Environment of New Zealand

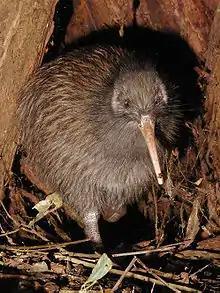
Kiwi in sticks

New Zealand's biodiversity exhibits high levels of endemism, both in its flora and fauna. Until recently the islands had no native terrestrial mammals except for three species of bats (although terrestrial, "archaic" mammals did exist in New Zealand until 19 million years ago, in the form of the Saint Bathans mammal), the main component of the fauna being insects and birds. Its flora is dominated by Gondwanan plants, comprising historically of forests, most famously the giant kauri. Māori and European settlers introduced a wide range of mammals some of which have become serious invasive species. New Zealand has developed a national Biodiversity Action Strategy to address conservation of considerable numbers of threatened flora and fauna within New Zealand.